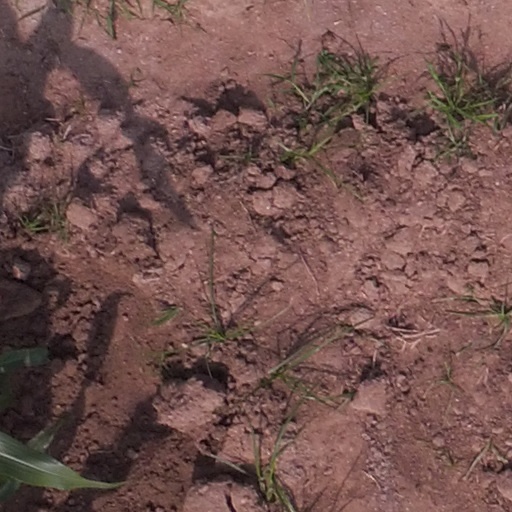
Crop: maize; corn